Lambda phage

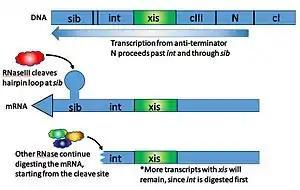
Diagram showing the retro-regulation process that yields a higher concentration of xis compared to int. The mRNA transcript is digested by bacterial RNase starting from the cleaved hairpin loop at sib.

This is the lifecycle that the phage follows following most infections, where the cII protein does not reach a high enough concentration due to degradation, so does not activate its promoters.